Anil Sinha

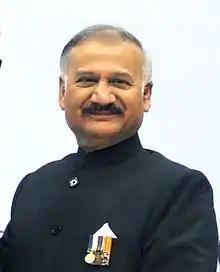
Anil Kumar Sinha

Anil Sinha or Anil Kumar Sinha (born 16 January 1956) is a Bihar Cadre Indian Police Service officer of the 1979 batch and was the Director of the Central Bureau of Investigation till 2 December 2016.